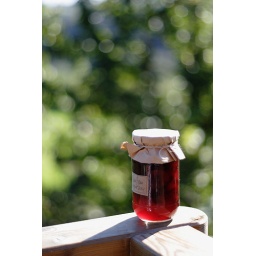
The lady who lives in our old house made this, from the fruit of the tree we planted.